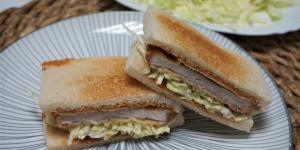
katsu sando